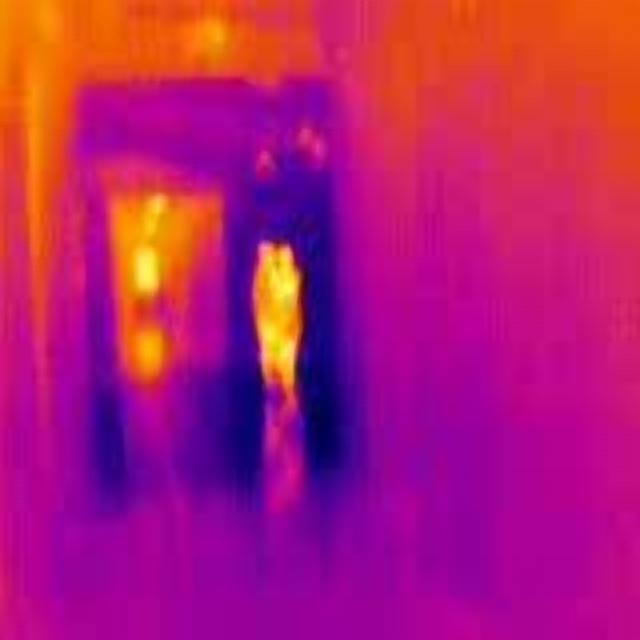
Detected objects:
label: person
label: person